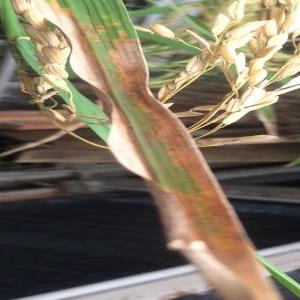
Disease: Bacterialblight